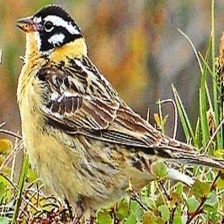
Species: SMITHS LONGSPUR
Scientific name: CALCARIUS PICTUS